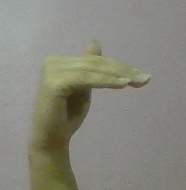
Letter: khaa